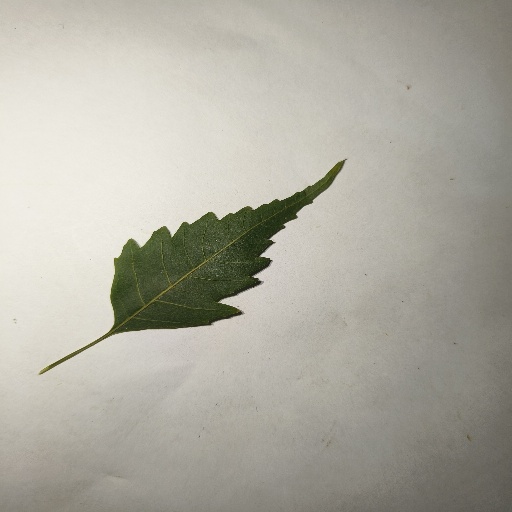
Species: Neem
Leaf condition: Healthy Leaf